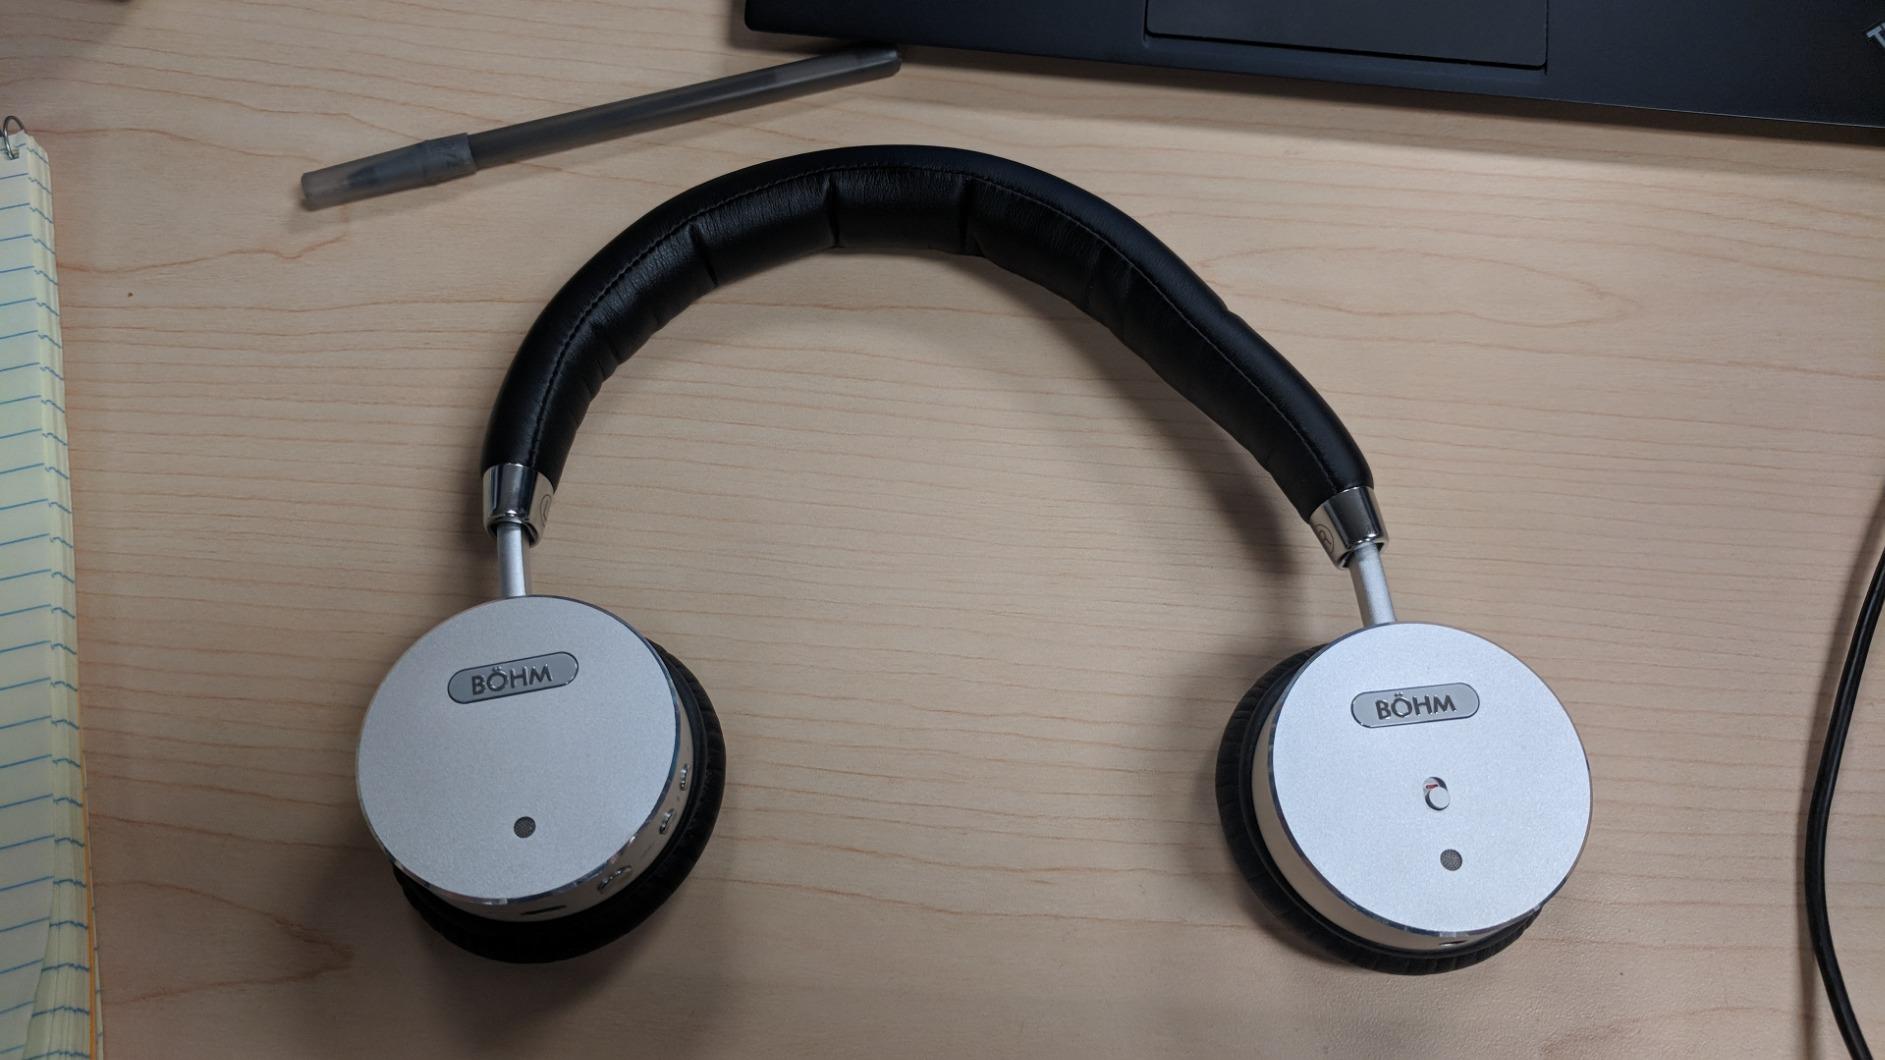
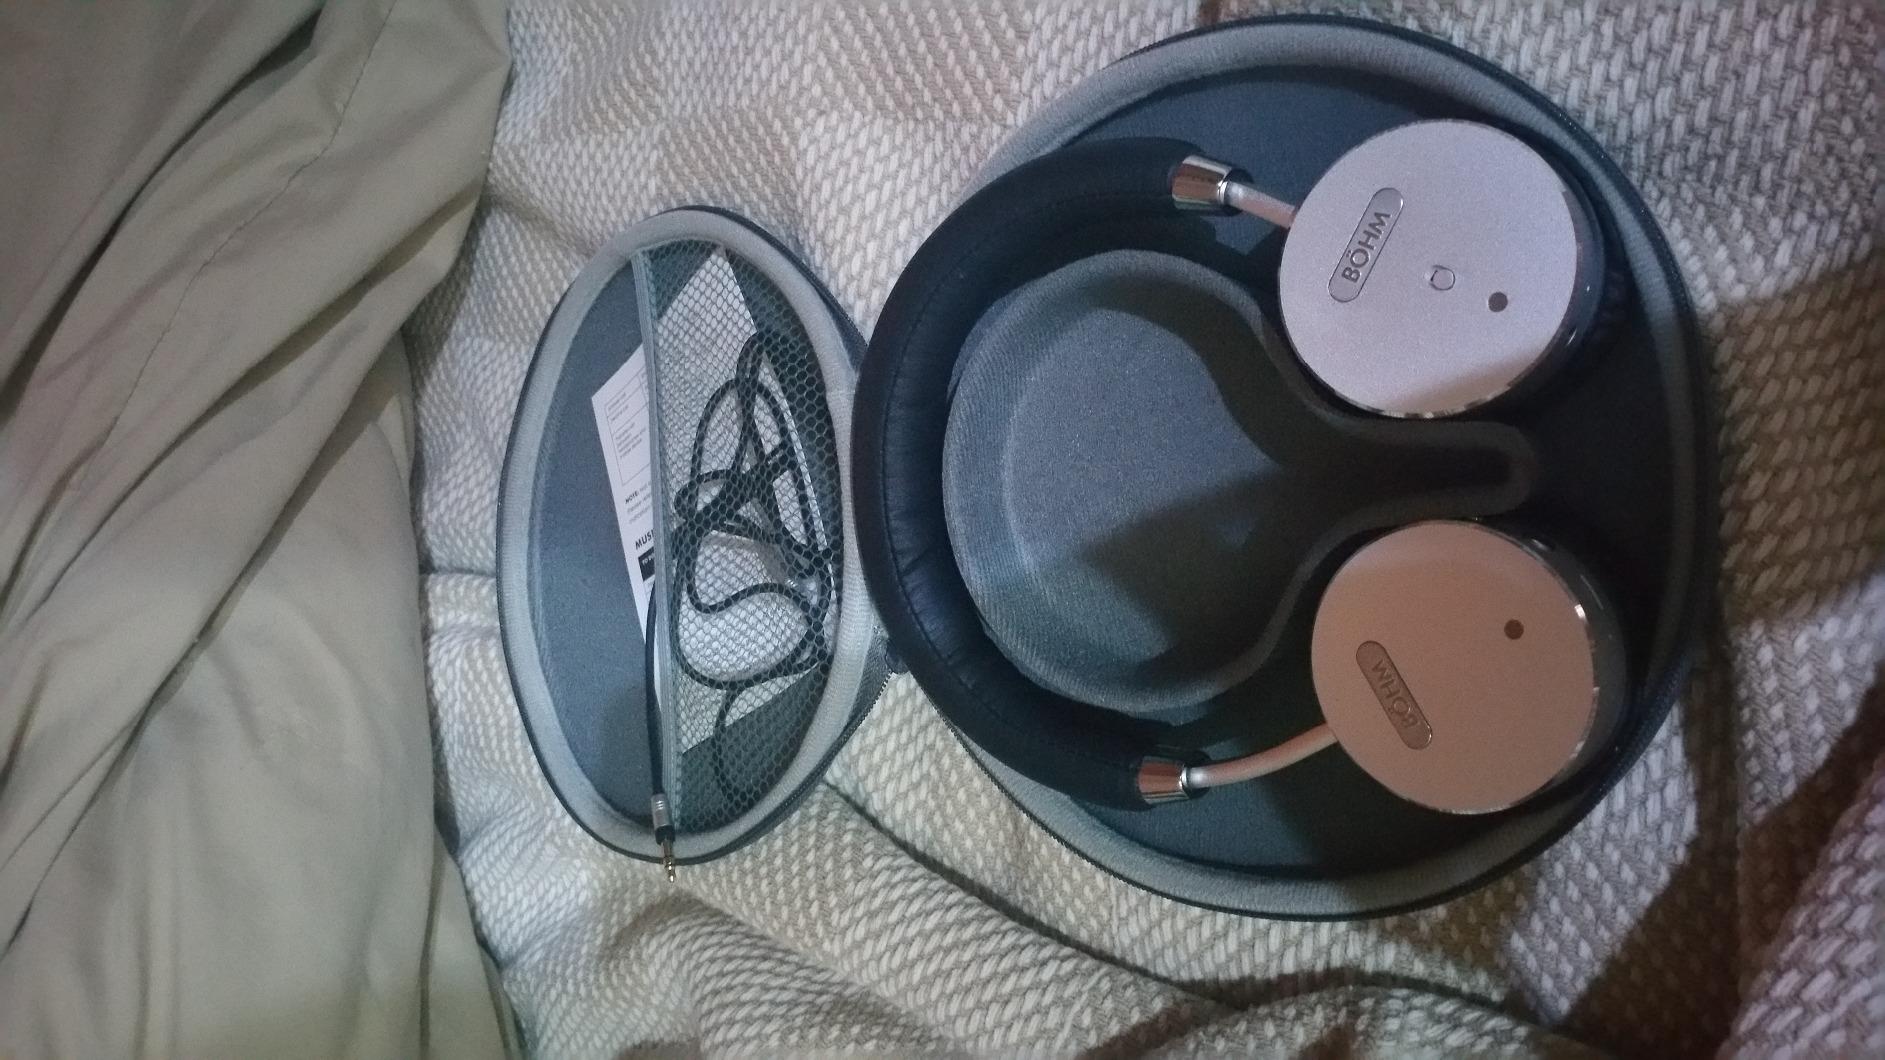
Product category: headphones
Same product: yes